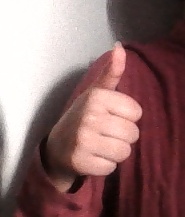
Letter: aleff